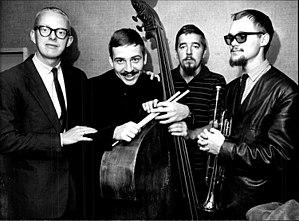
Jan Edvard Carlsson, dit Janne Carlsson, né le 12 mars 1937 à Stockholm et mort le 31 août 2017 à Kristianstad, est un acteur et musicien suédois.